Nay Pyi Taw International Airport

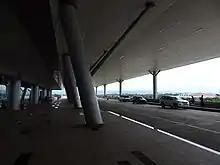
Naypyidaw airport

The airport was designed to eventually handle up to 3.5 million passengers annually. Nay Pyi Taw International Airport was designed by CPG Consultants Pte., Ltd. of Singapore. The company previously designed the annex to Yangon International Airport, as well as Singapore's Changi Airport and several airports in Vietnam and Laos. Building work, performed by Asia World Company, a Myanmar corporation, began in January 2009. The airport has the following features: